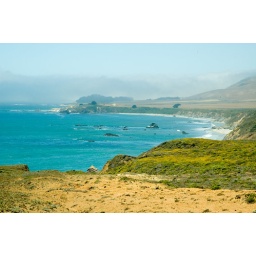
A sand flat that is surrounded by colorful flora and beautiful vistas.